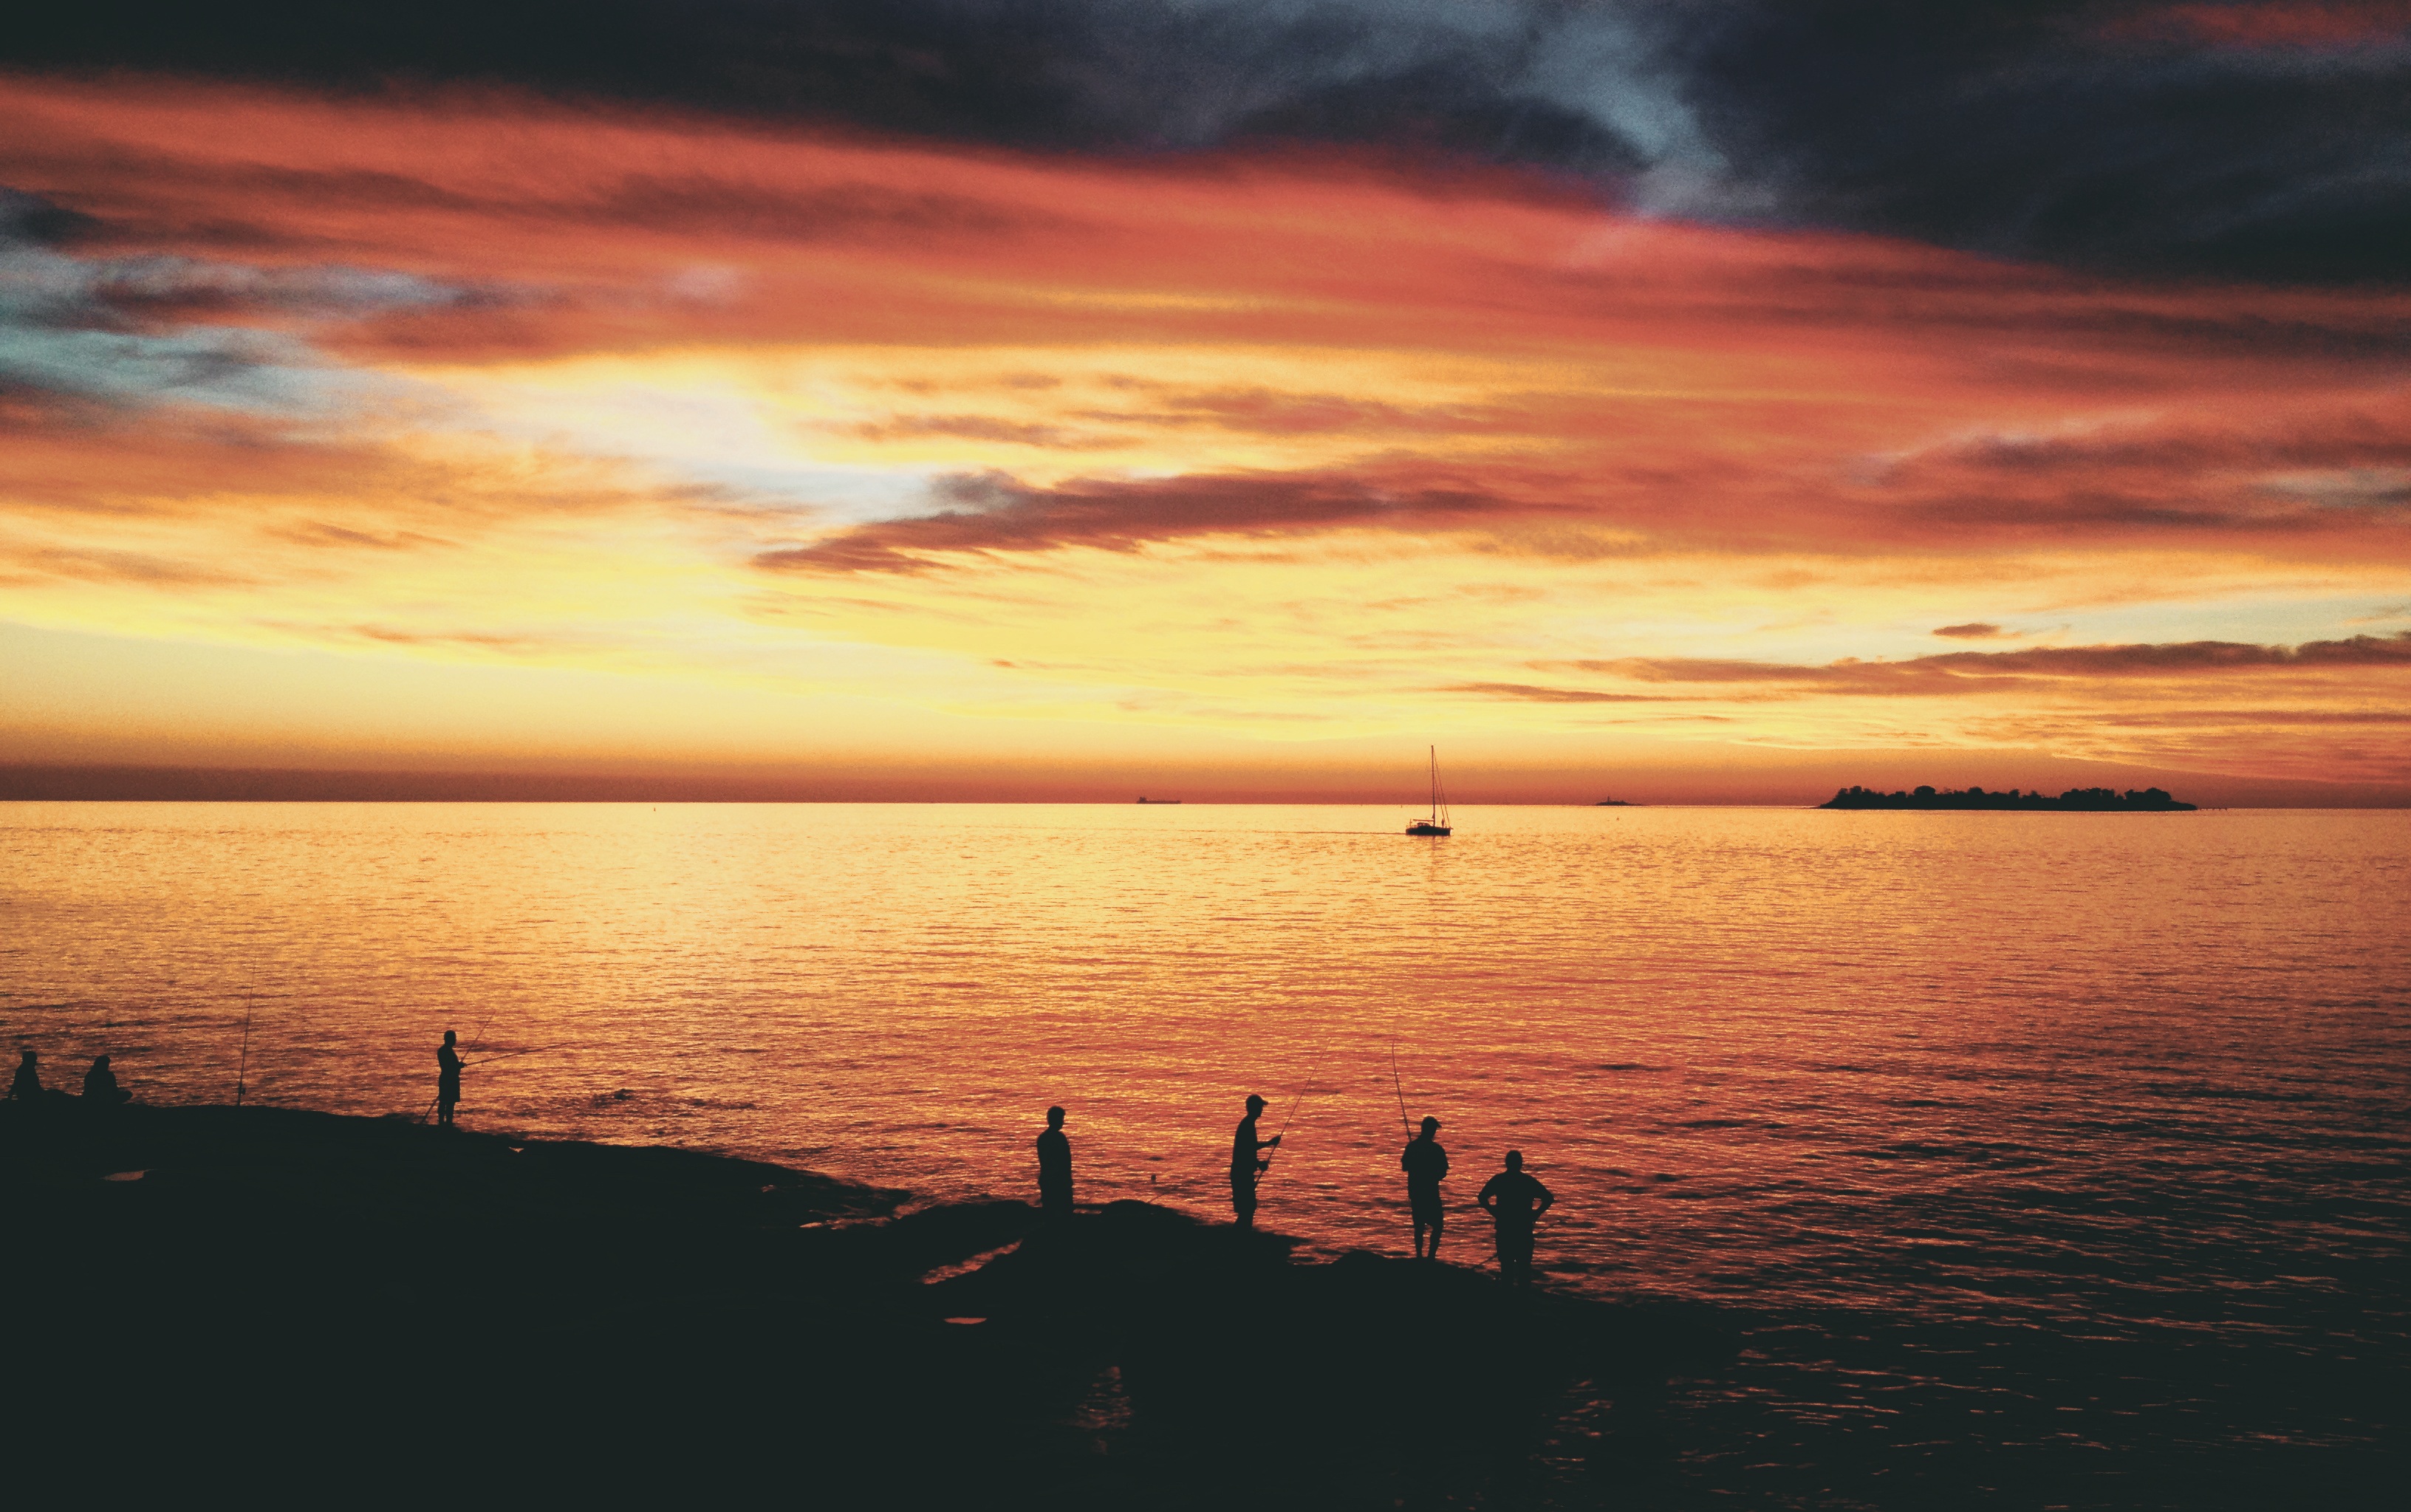
beach, landscape, sea, coast, water, ocean, horizon, silhouette, light, cloud, people, sky, sun, sunrise, sunset, sunlight, morning, shore, wave, lake, dawn, dusk, evening, reflection, fishing, seascape, seashore, outdoors, backlit, afterglow, orange sky